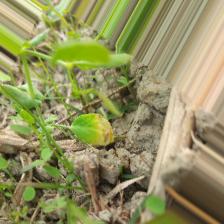
Label: Ascochyta blight